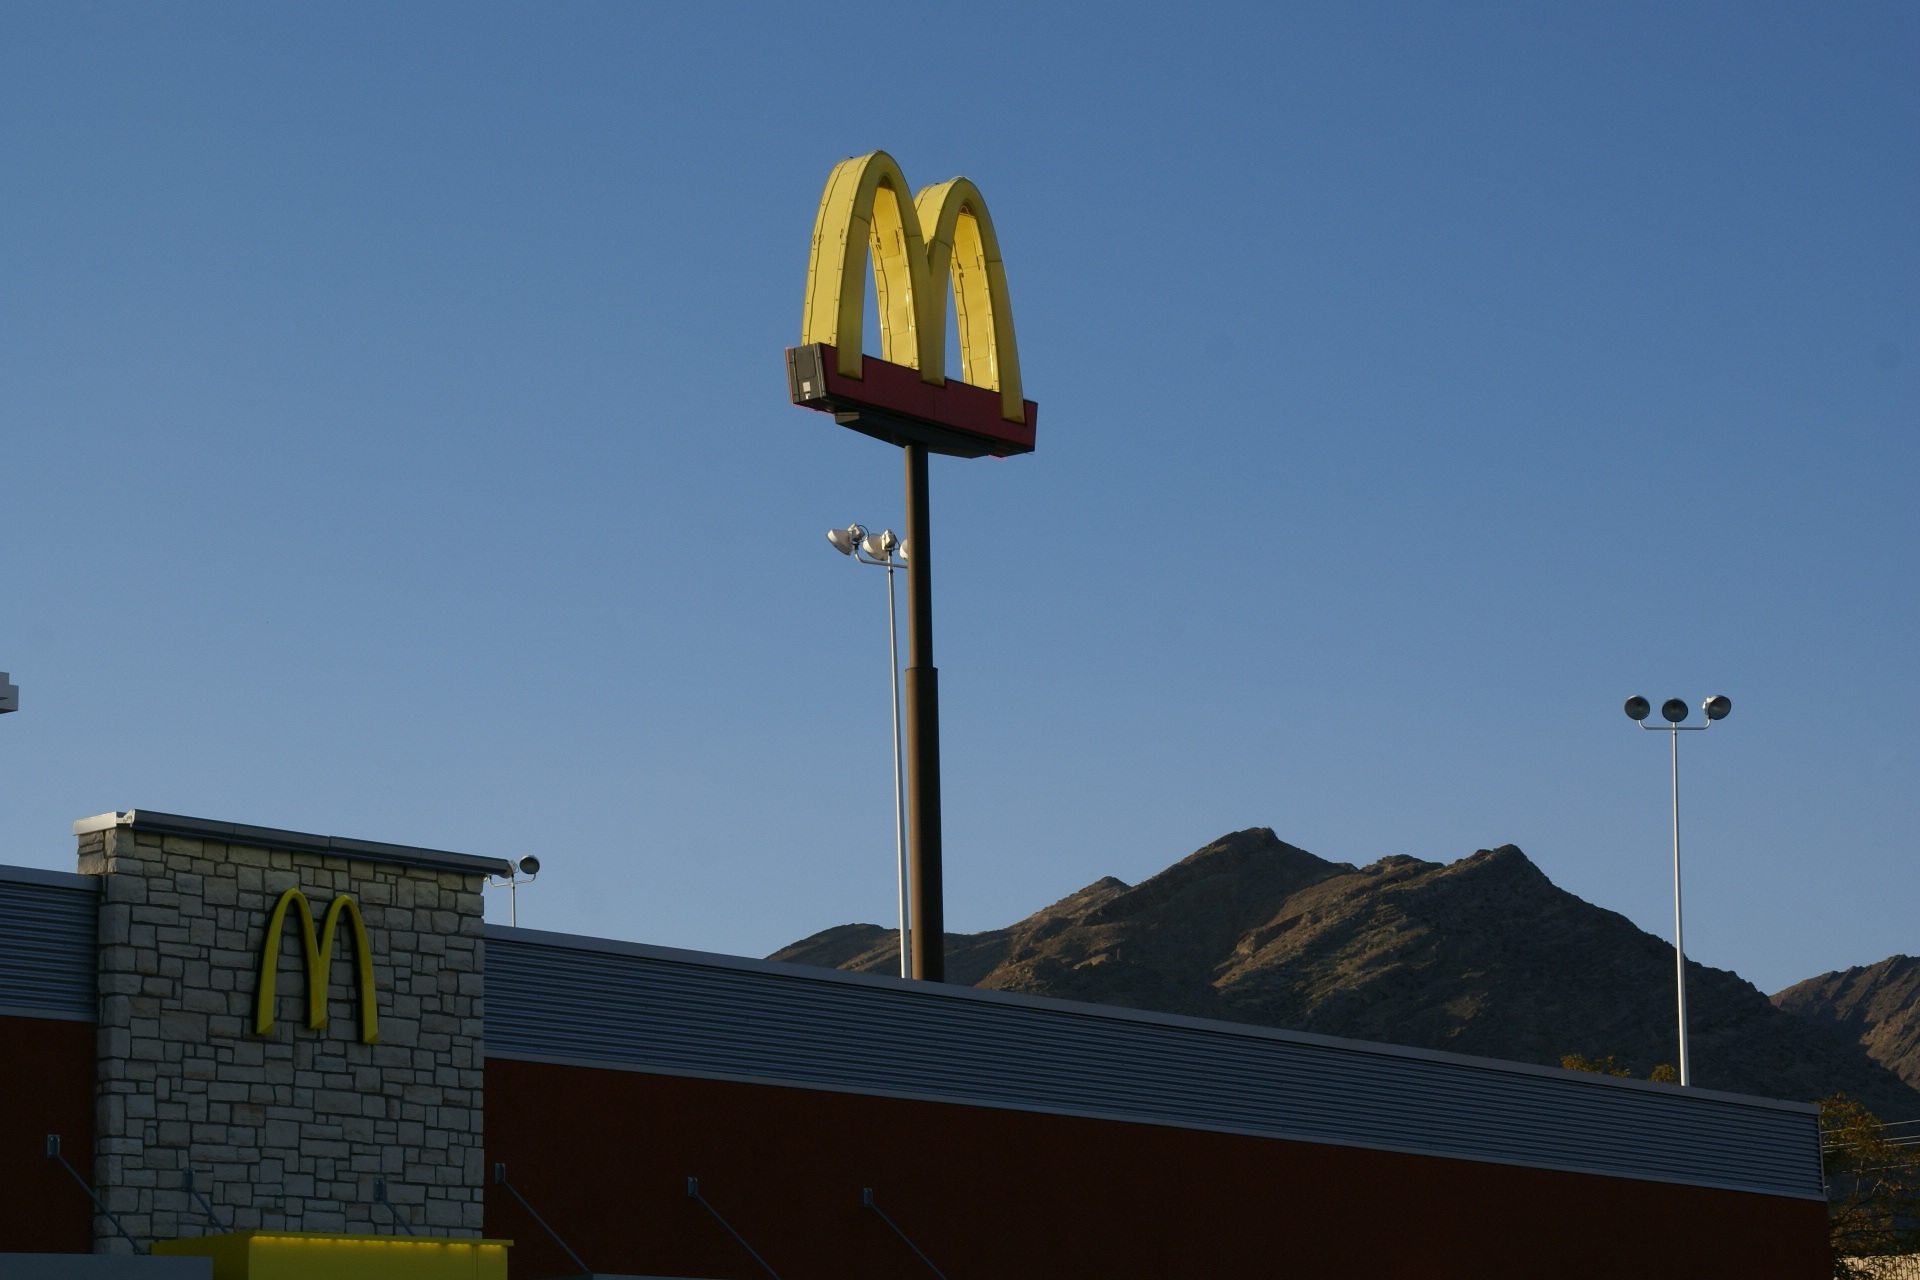
sky, wind, restaurant, sign, food, symbol, usa, america, blue, street light, lighting, fast food, brand, mcdonalds, eating, light fixture, famous, nevada, icon, global, wendover